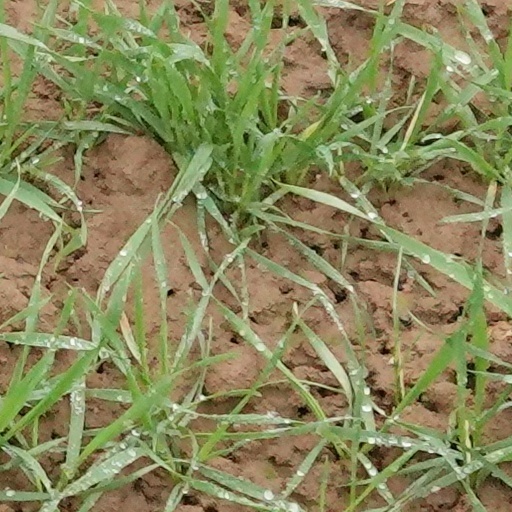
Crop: wheat